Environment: real
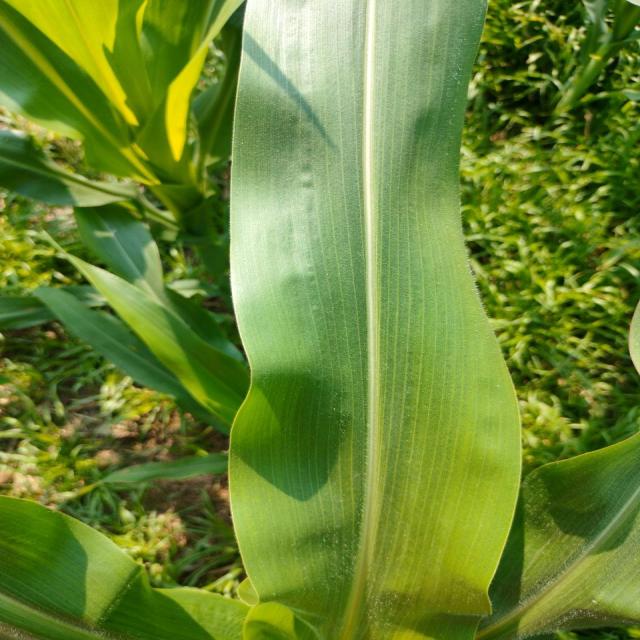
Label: healthy